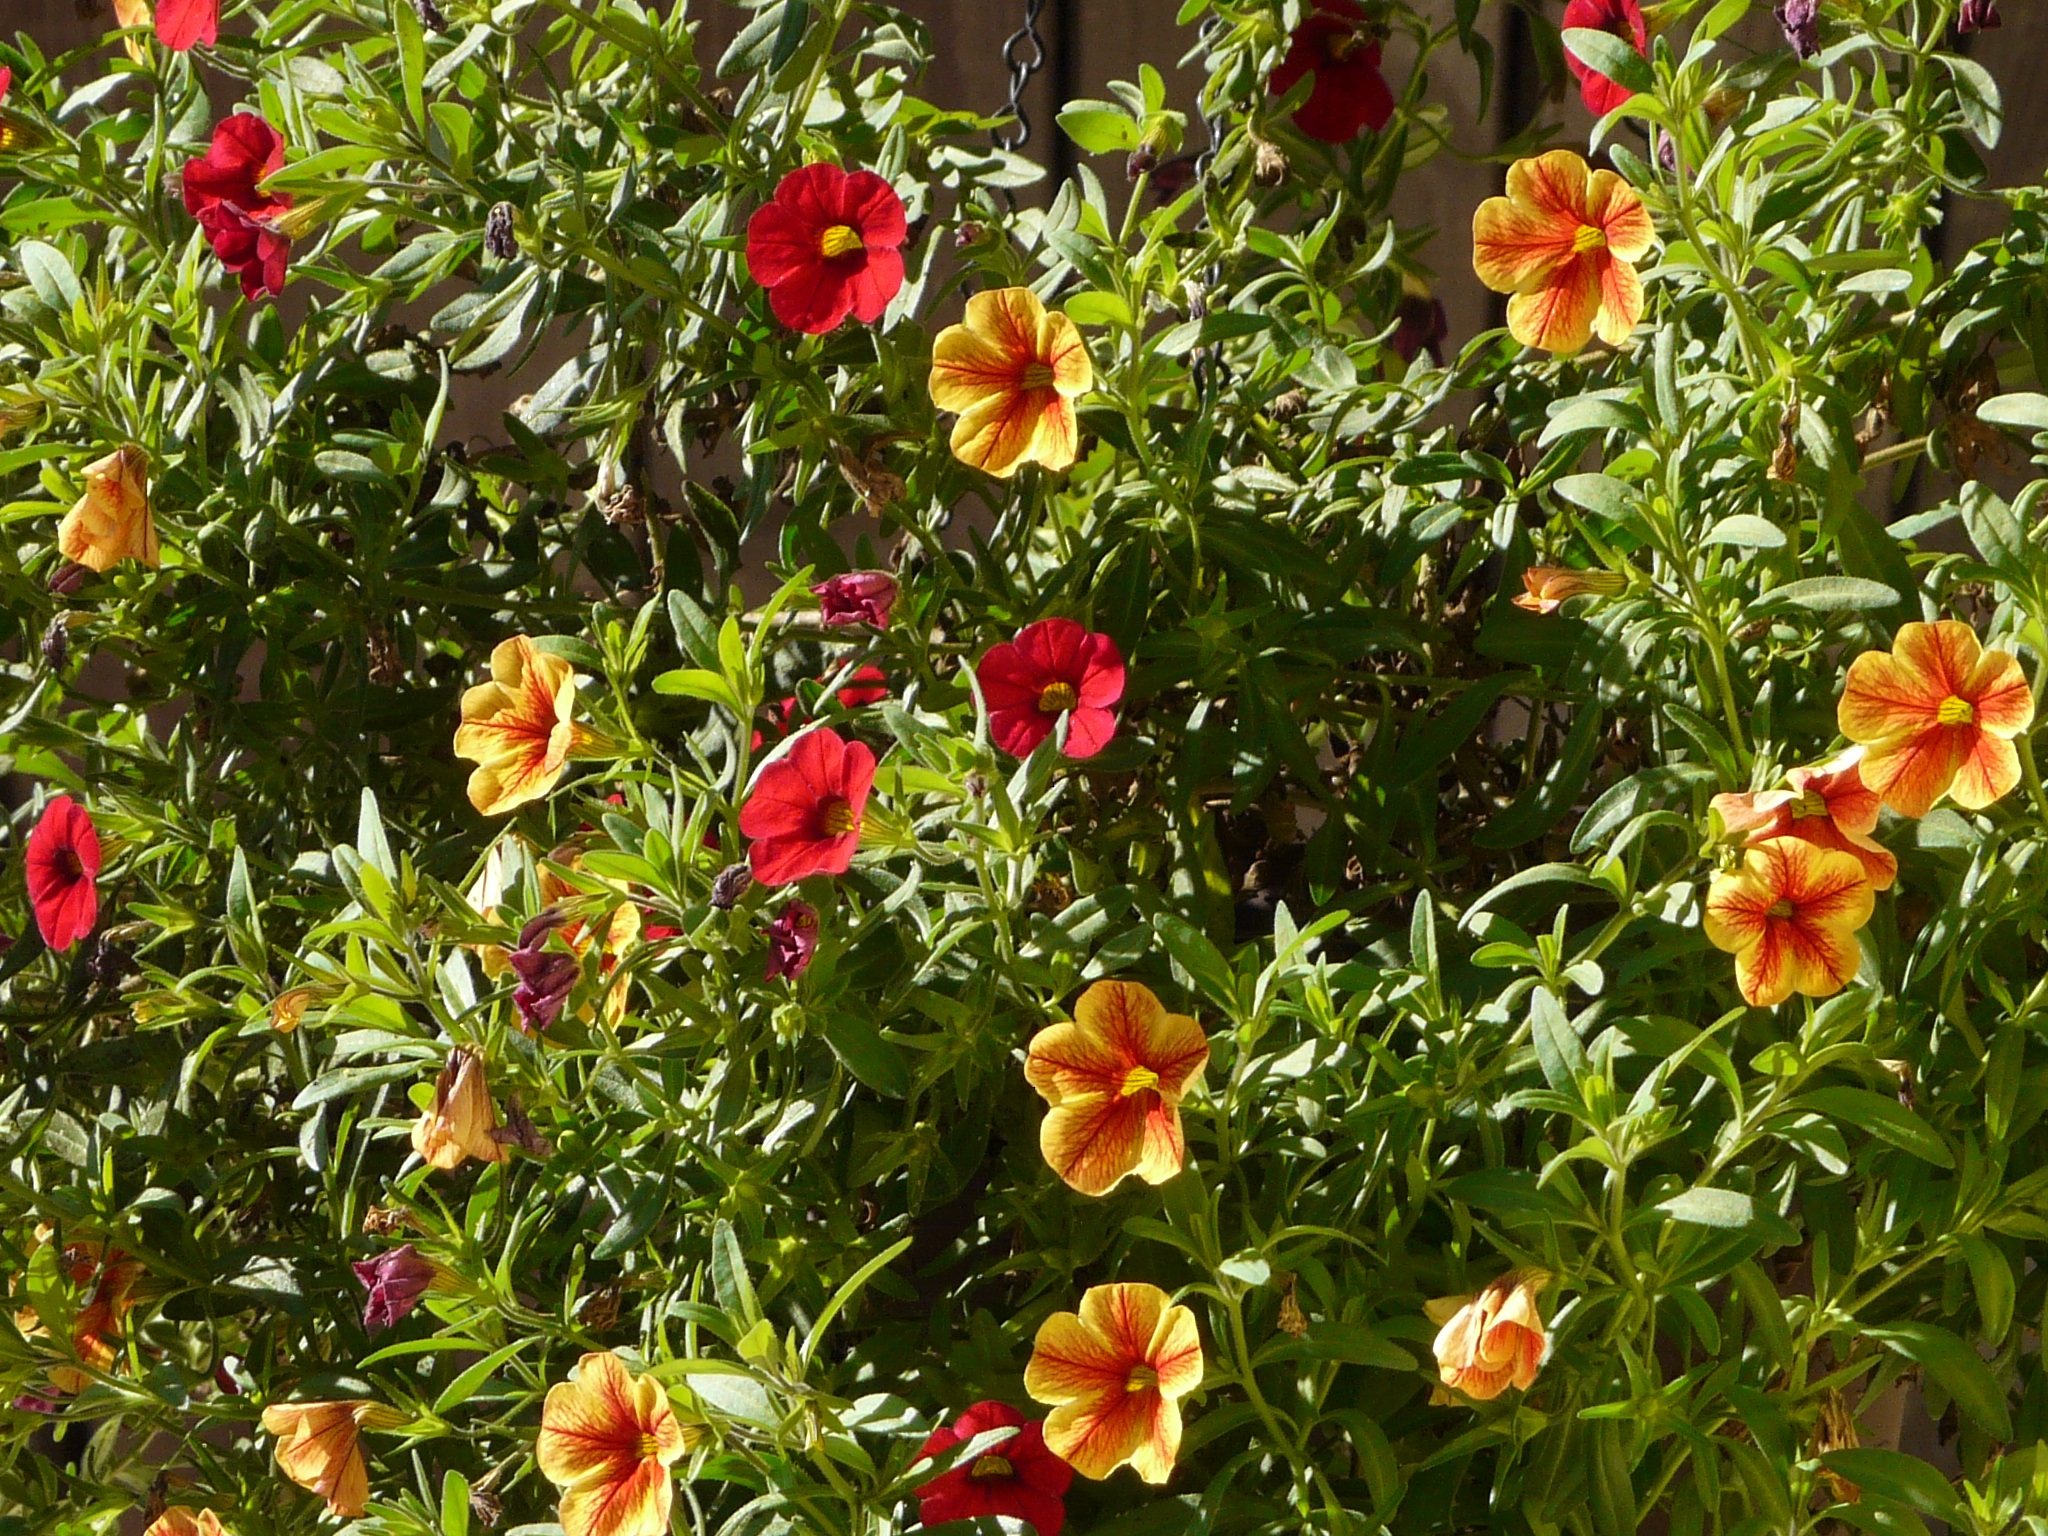
plant, flower, balcony, red, botany, yellow, garden, flora, wildflower, flowers, red flower, gardening, shrub, petunia, orange flower, flowering plant, red orange, land plant, common purslane